Manton railway station

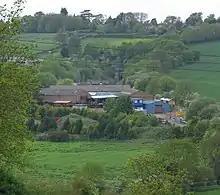
Industry at Manton Junction

Manton railway station or Manton Junction is a former railway station which served the villages of Manton and Wing in the county of Rutland.